Usun Apau National Park

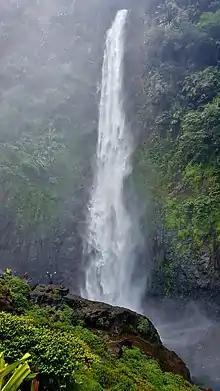
Julan Waterfall

The plateau is covered by montane rain forests, including "kerapa", a stunted forest of small trees with gnarled trunks and which forms on poor soil with bad drainage, and "kerangas" forest, made up of tall trees with thin trunks growing on infertile volcanic soil. Hill dipterocarp forest covers the lower slopes of the plateau.